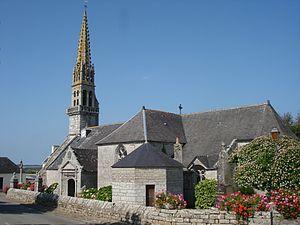
L’ancienne église de Mahalon appartenait à l’époque romane. Cette église fut en partie rebâtie en 1772 mais elle a conservé de nombreux éléments architecturaux mi-partie renaissance et gothique de sa construction originelle. A l’intérieur, les colonnes de l’école de Pont-Croix sont tout à fait remarquables et remontent au XIIème siècle. L’église Saint-Magloire abrite un des premiers monuments funéraires de la Renaissance en Bretagne. Encastré dans le mur collatéral nord, un «
La liste des églises du Finistère recense de la manière la plus complète possible les églises, cathédrales et basiliques situées dans le département français du Finistère.
Mahalon [maalɔ̃] est une commune du département du Finistère, dans la région Bretagne, en France.